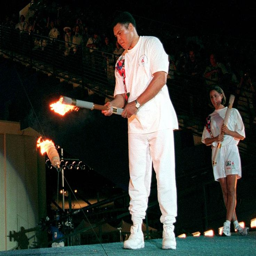
person lights the flame as olympic athlete looks on during the opening ceremony .